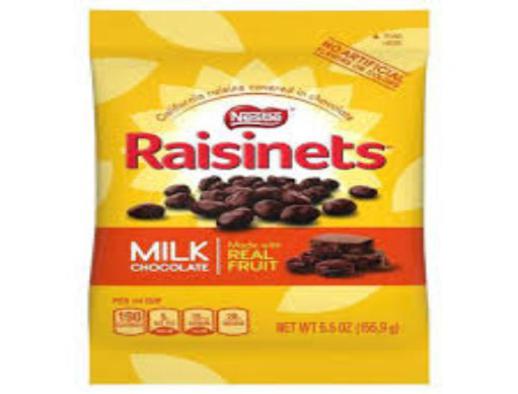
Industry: Food